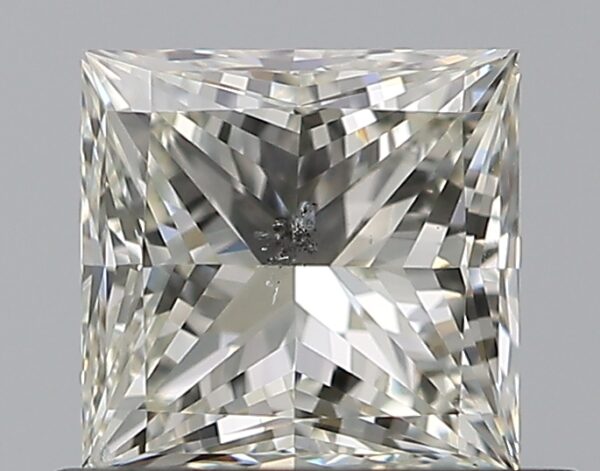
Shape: princess
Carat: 0.7
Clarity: SI2
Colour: J
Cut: EX
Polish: EX
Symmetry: VG
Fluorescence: N
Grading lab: GIA
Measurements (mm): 4.87 x 4.73 x 3.47